Cleiman Mound and Village Site

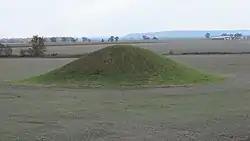
Cleiman Mound, with the village site in the background

The Cleiman Mound and Village Site is a prehistoric archaeological site located near the Mississippi River in Jackson County, Illinois. The site includes an intact burial mound and the remains of a village site. The village was inhabited by a number of prehistoric cultures during the Archaic, Woodland, and Mississippian periods; settlement at the site began prior to 400 B.C. and lasted through 1300 A.D. The mound was built during the Middle Woodland Period by Hopewellian peoples and is likely the only Hopewell mound in the Mississippi Valley in Southern Illinois.